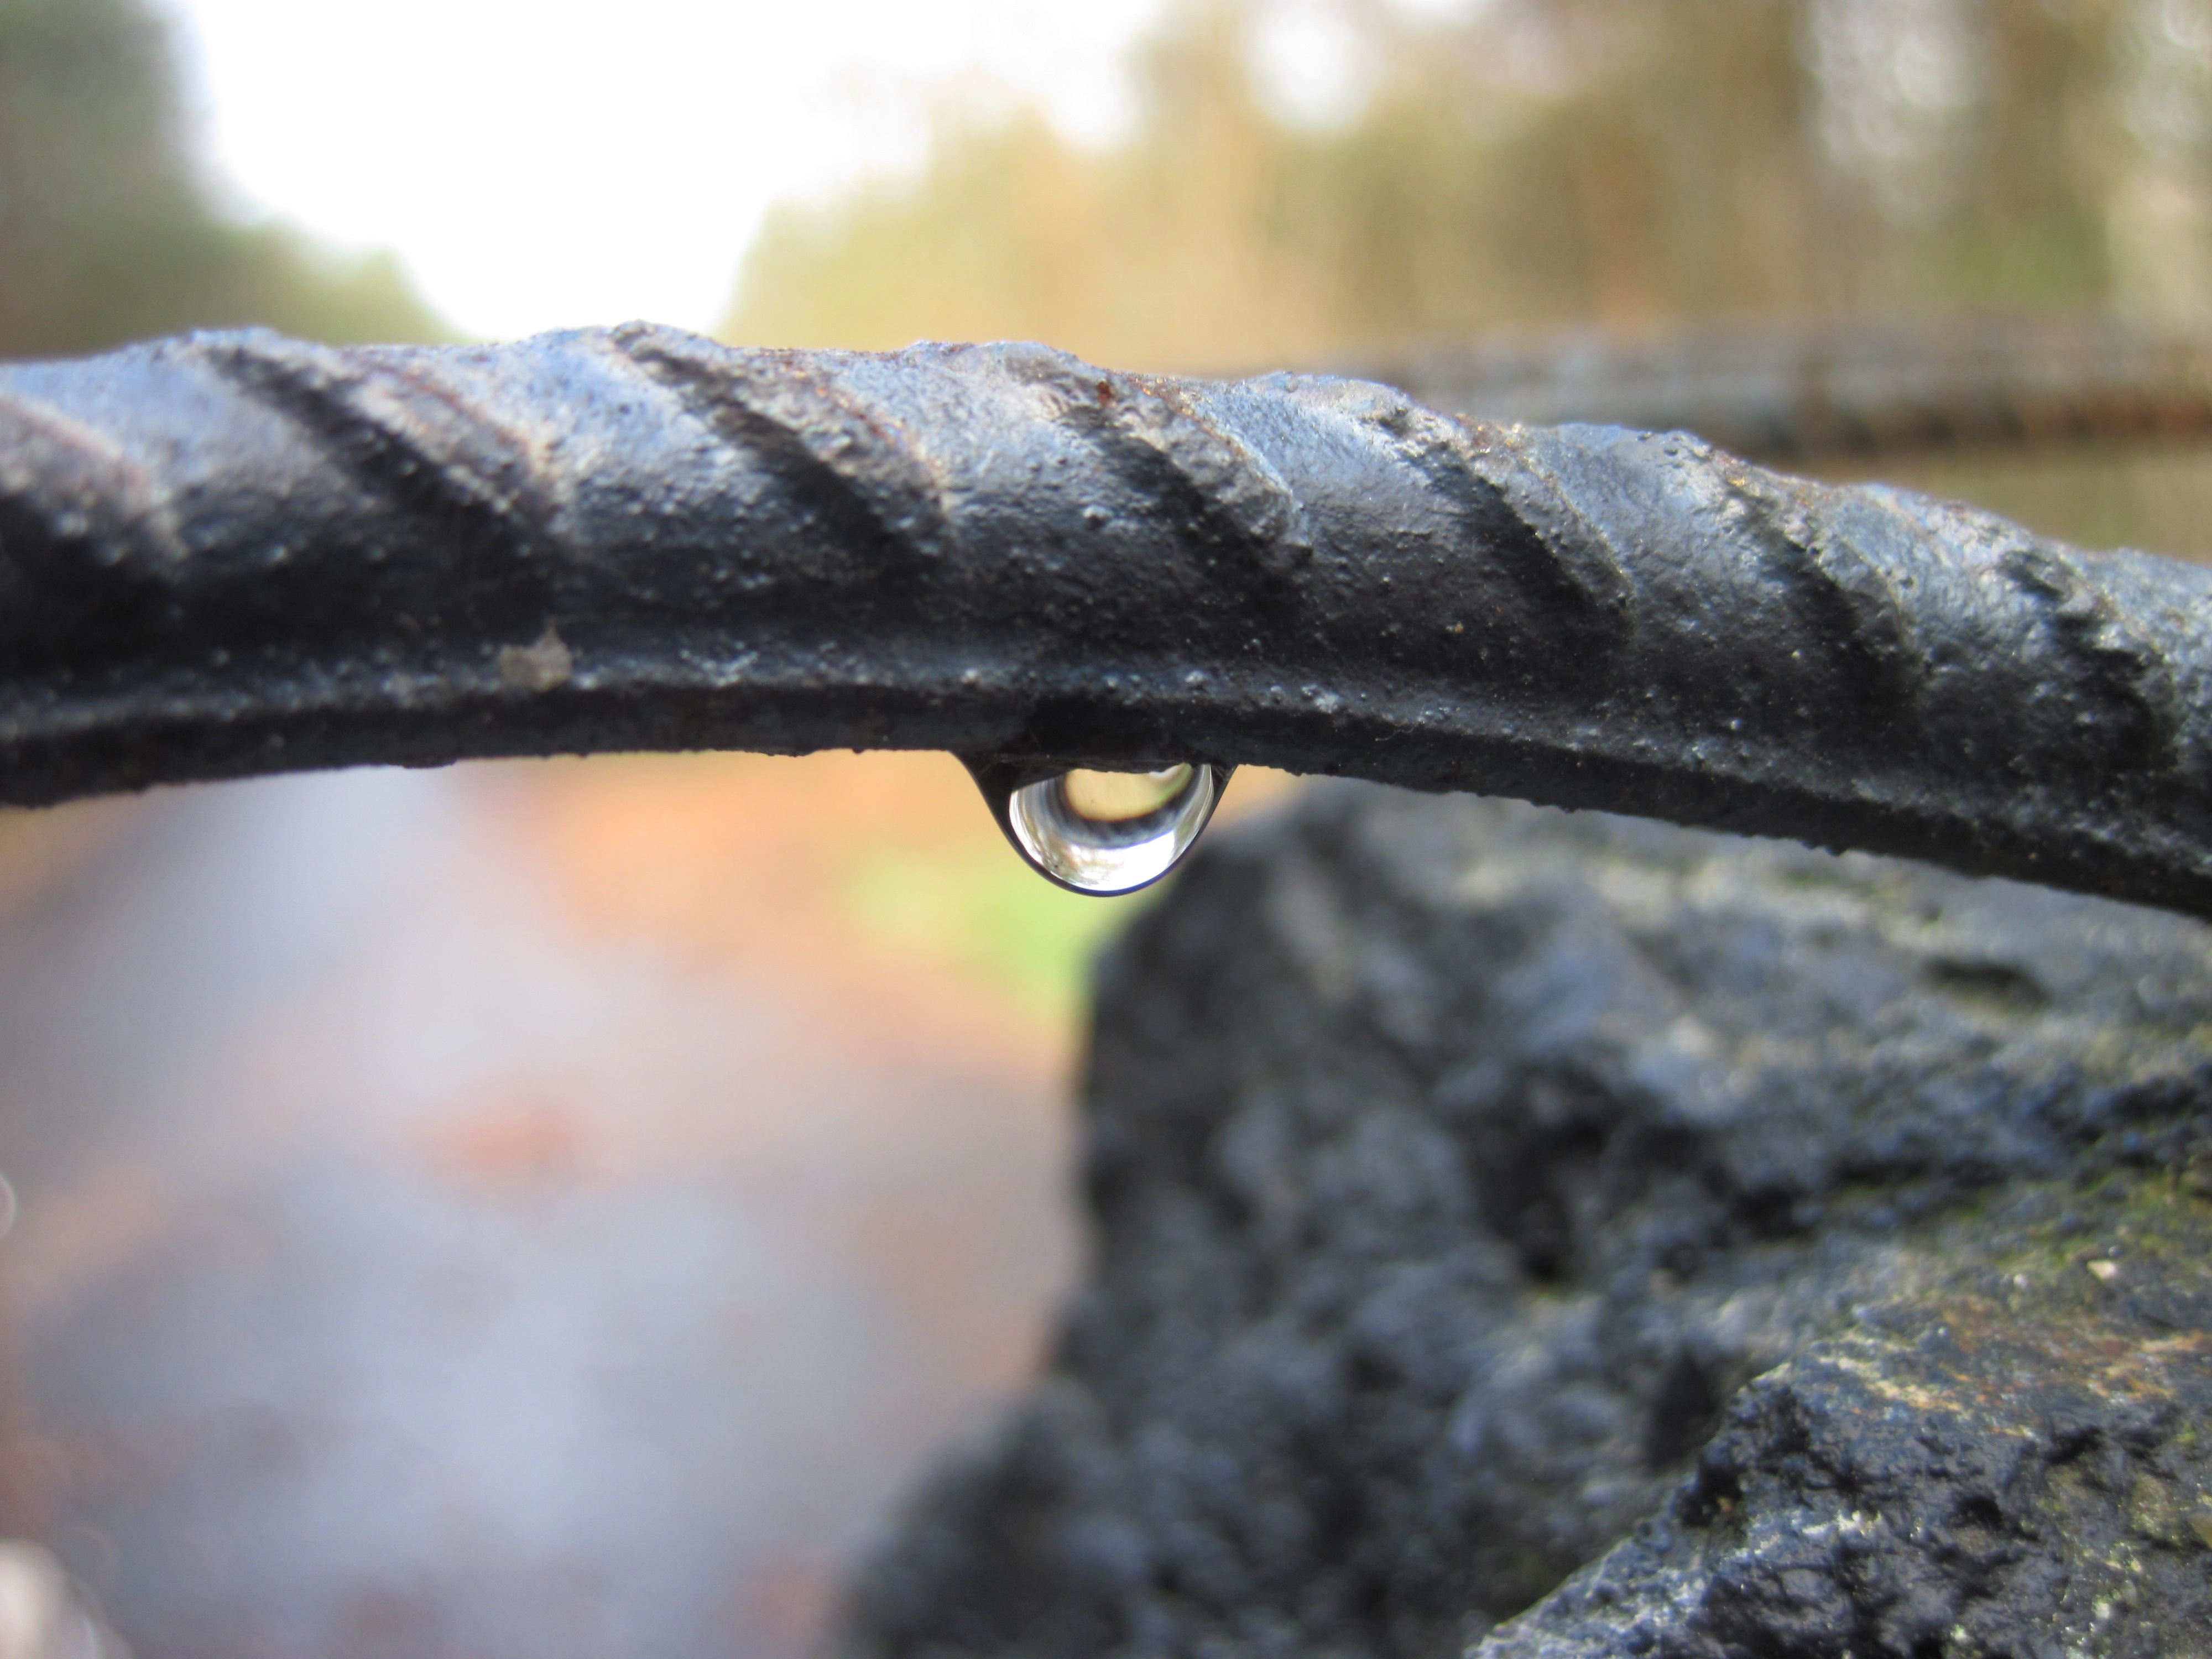
water, rain, leaf, raindrop, wet, stone, steel, reflection, macro, soil, close, close up, drop of water, mirroring, stainless, macro photography